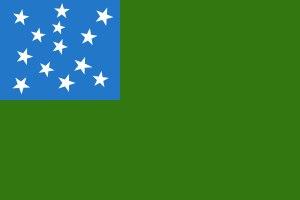
La Second Vermont Republic est un mouvement sécessionniste dans l'État du Vermont, aux États-Unis, visant à redonner le statut d'État indépendant tel qu'il le fut entre 1777 et 1791. L'organisation a été fondée par Thomas Naylor, un ancien professeur de sciences économiques à l'université Duke qui a commencé le mouvement de sécession quand il a édité le livre The Vermont Manifesto.